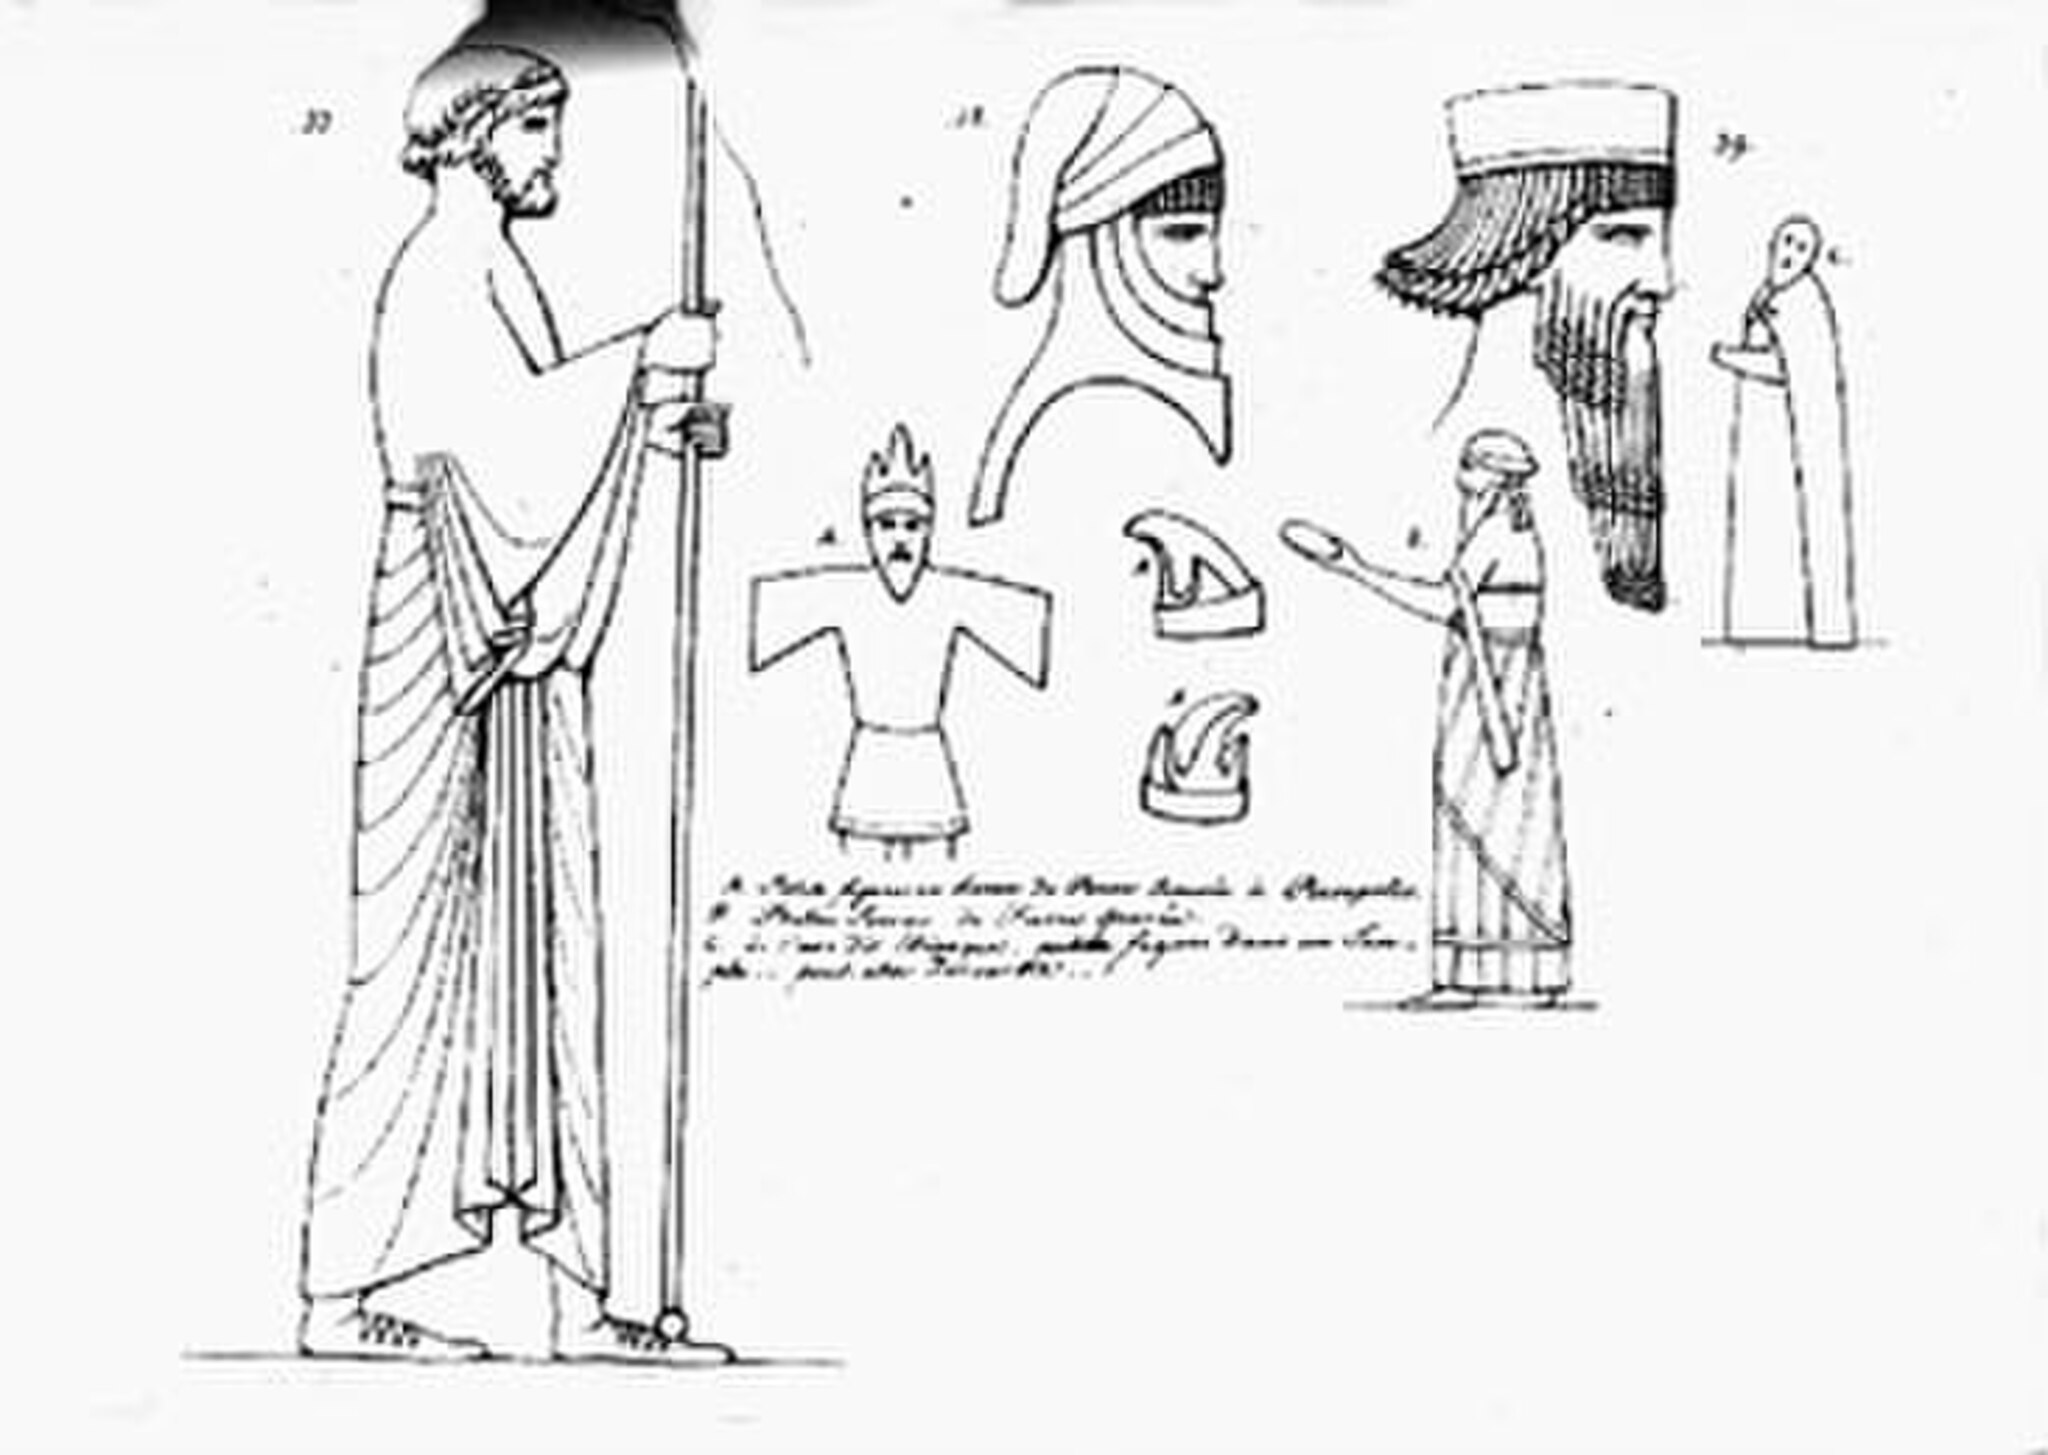
Title: Diverse hoofddeksels en kledij herkomst Persepolis PK 1341 069, PK 1341 077
Description: Title: Diverse hoofddeksels en kledij; herkomst Persepolis PK 1341 069 Author/creator: Humbert de Superville, David (1770-1849) Bruyn Shelfmark: PK 1341 069 Note: Anoniem Perzisch. Onbekend. Language: No linguistic content Country: No place, unknown, or undetermined Published: [19th century] Persistent URL: http://hdl.handle.net/1887.1/item:1979183 Published (digital): Universitaire Bibliotheken Leiden, Extent: elektronische bron (1 tekening)
Date: Unknown date
Categories: Unknown date, Drawings of Persepolis, Drawings by David Pièrre Giottino Humbert de Superville in the Leiden University Library